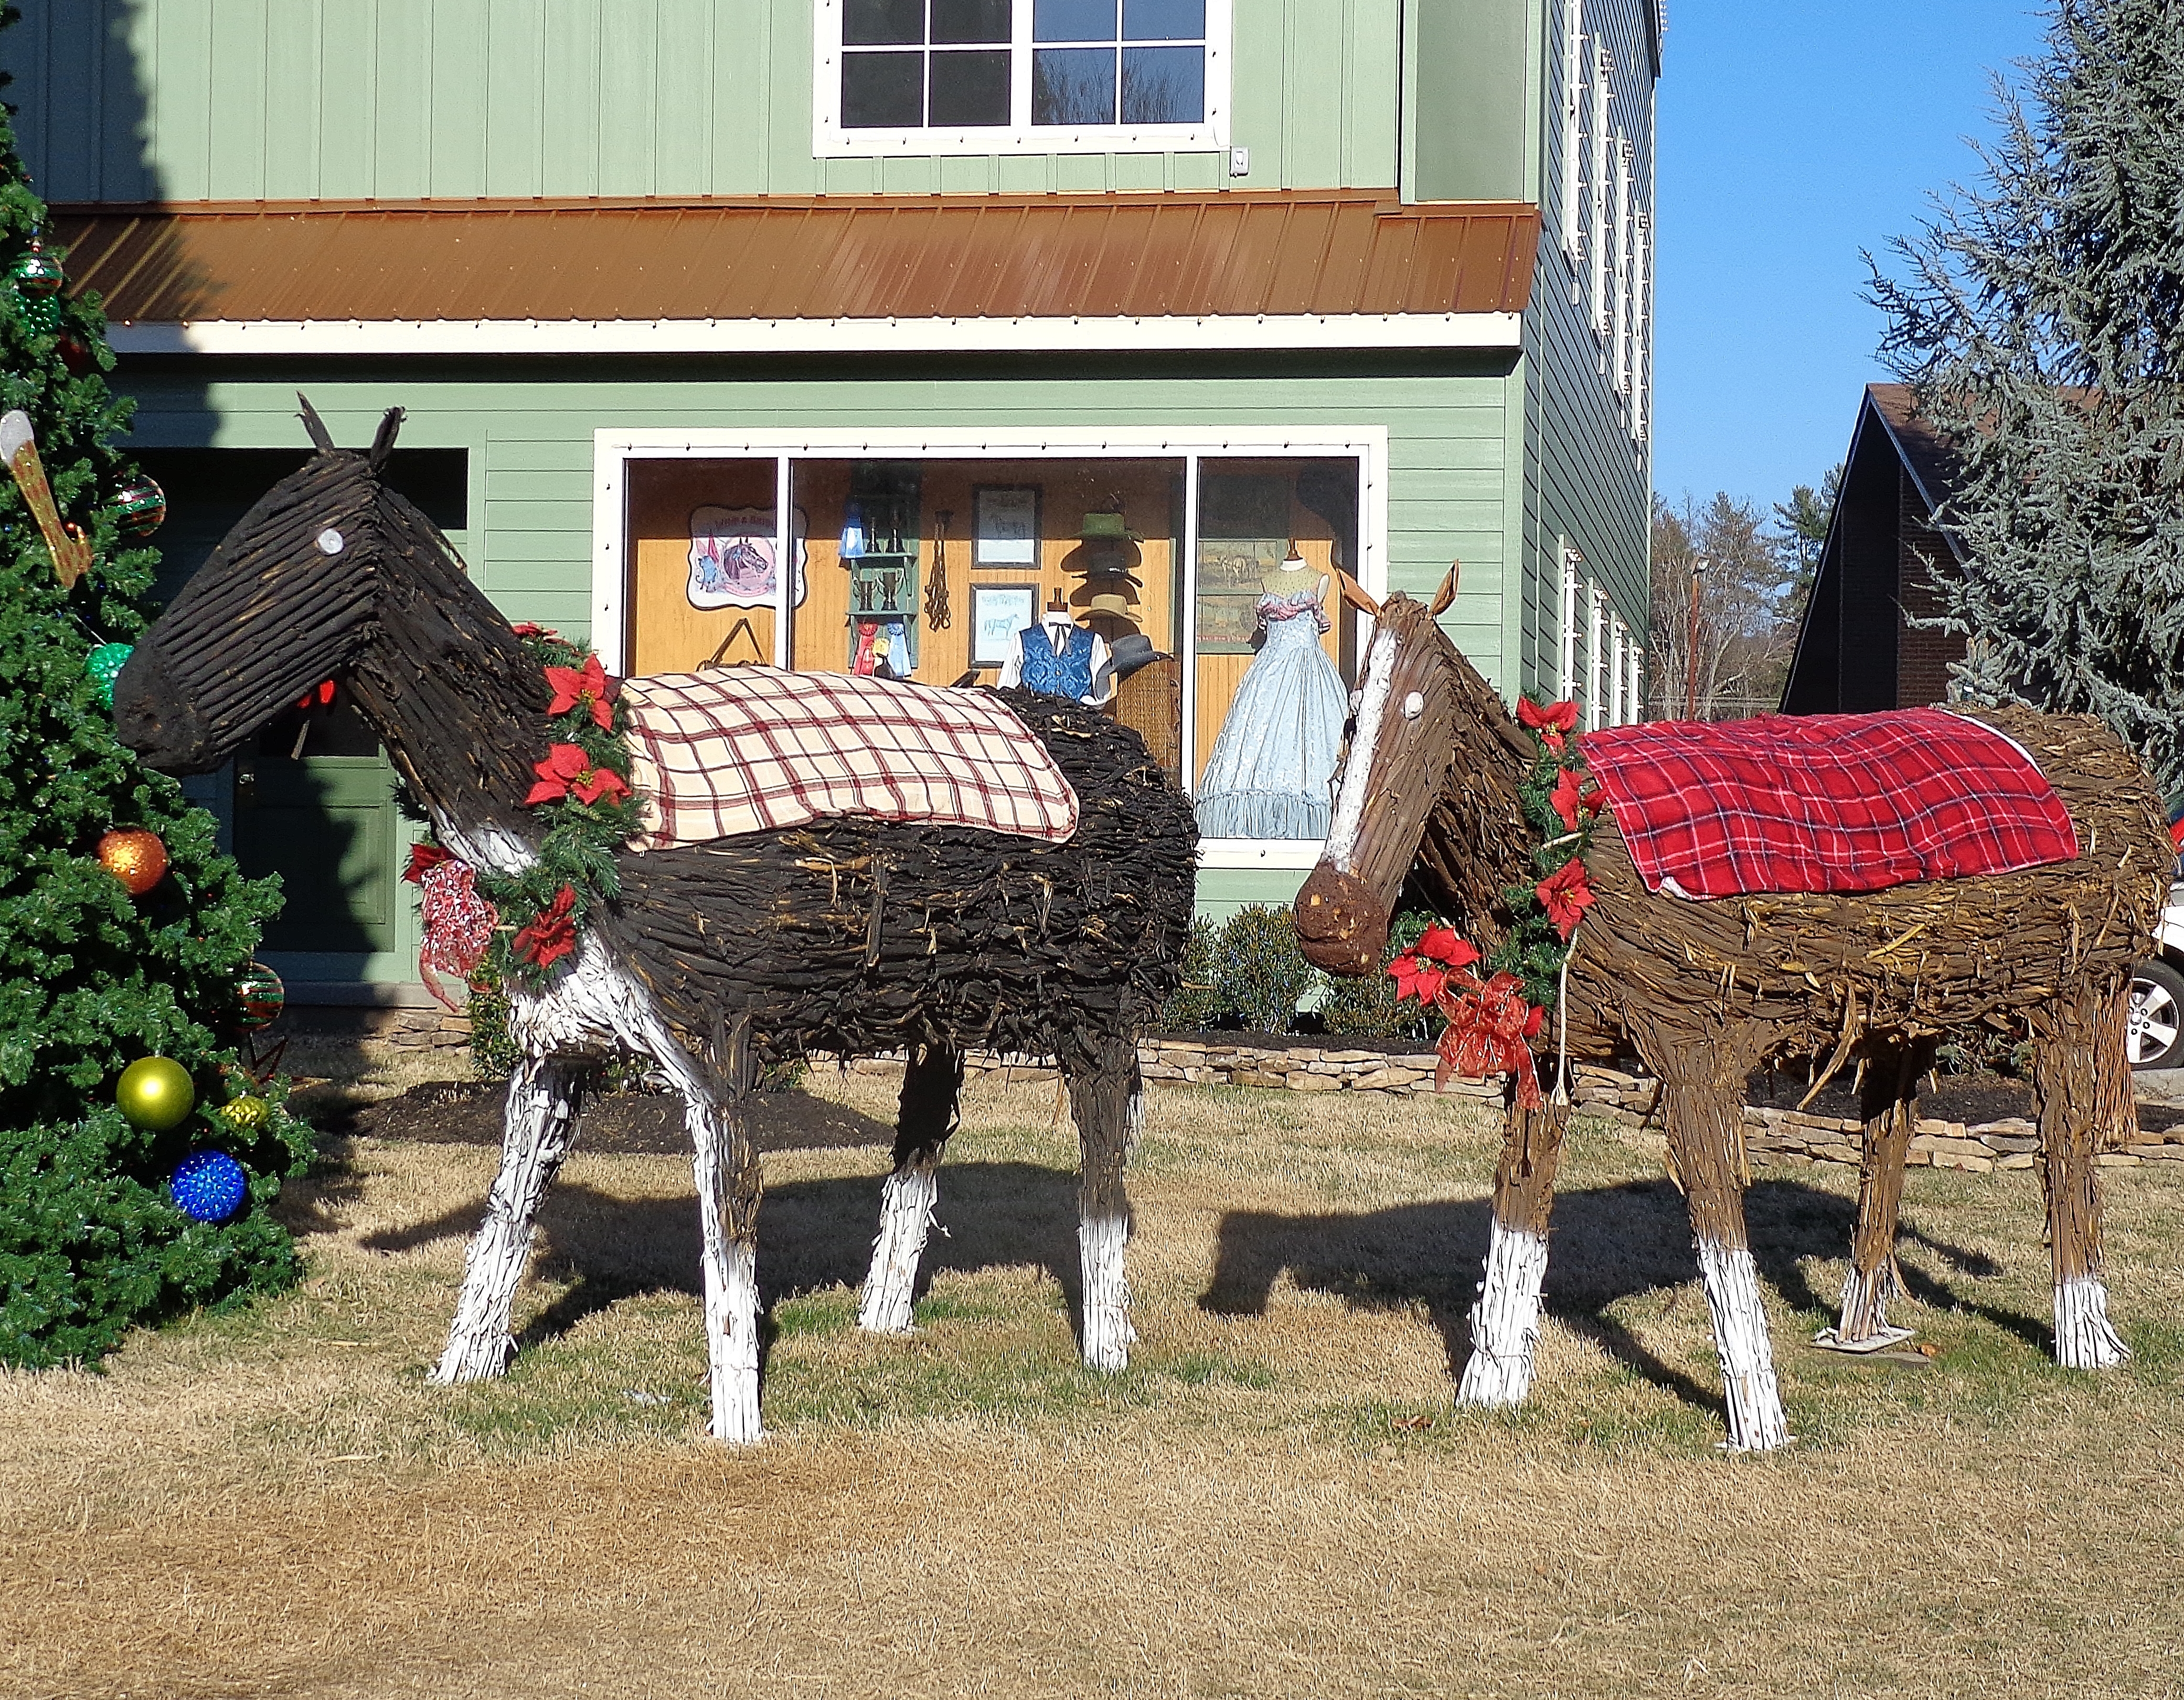
farm, mammal, fun, happiness, joy, merrychristmas, smokymountains, pigeonforgetennessee, holidaycheer, pack animal, horse like mammal